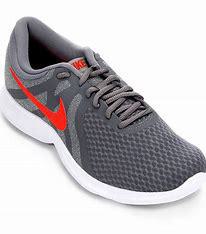
Brand: Nike
Model: Revolution 4